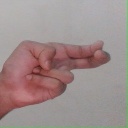
अक्षर: ह